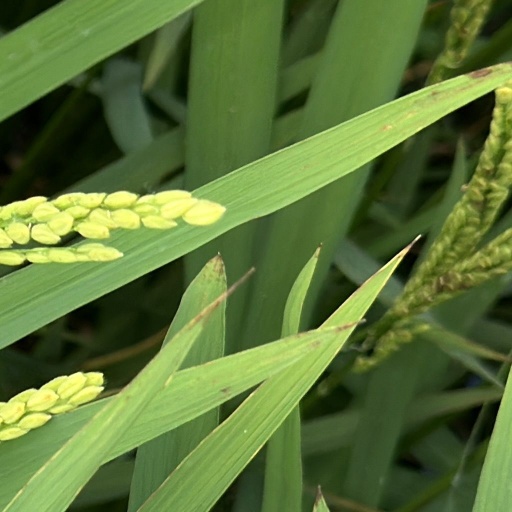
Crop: rice